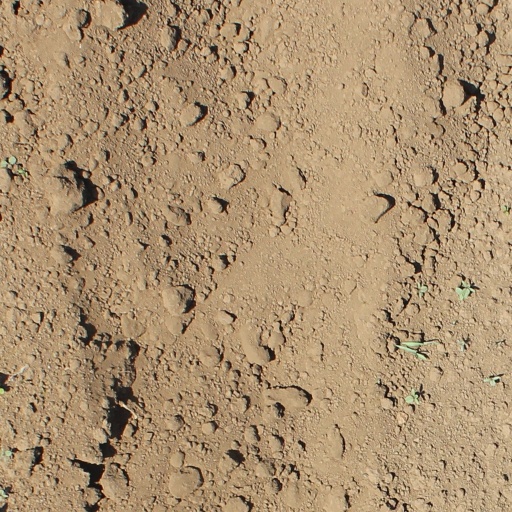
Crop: soybean